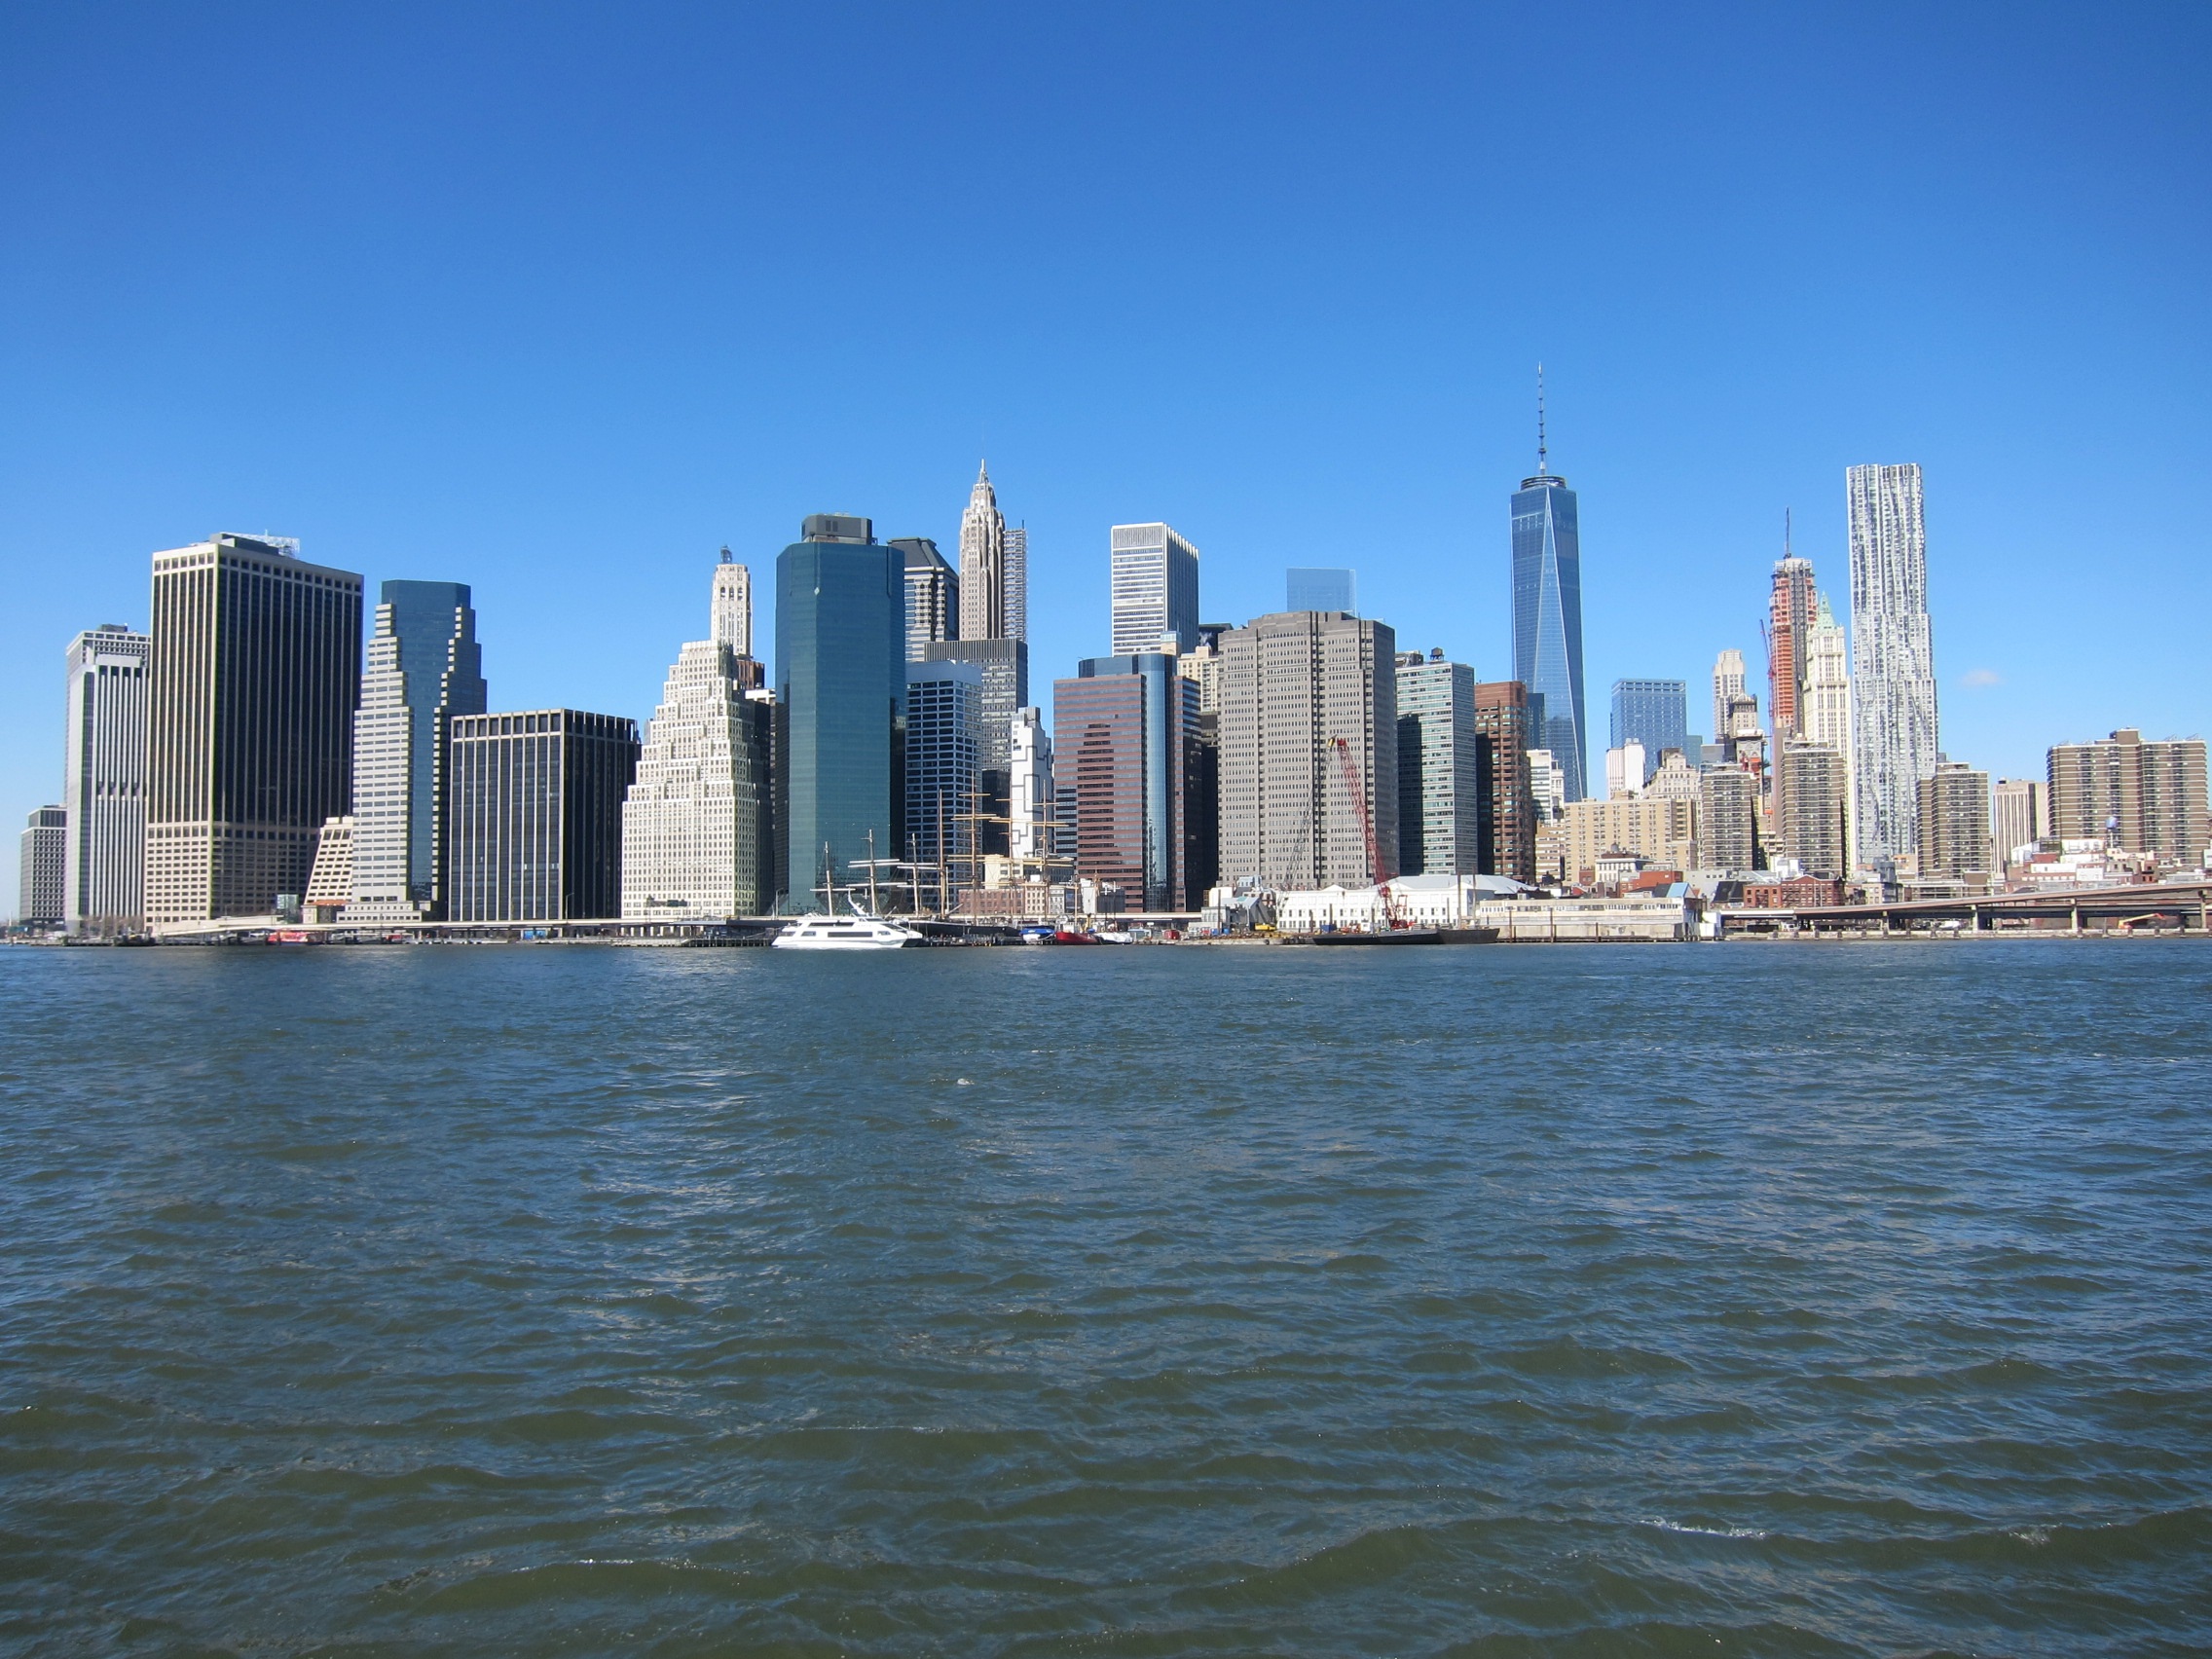
sea, horizon, skyline, city, skyscraper, new york, manhattan, cityscape, panorama, downtown, bay, landmark, tower block, geographical feature, human settlement